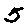
Label: 5